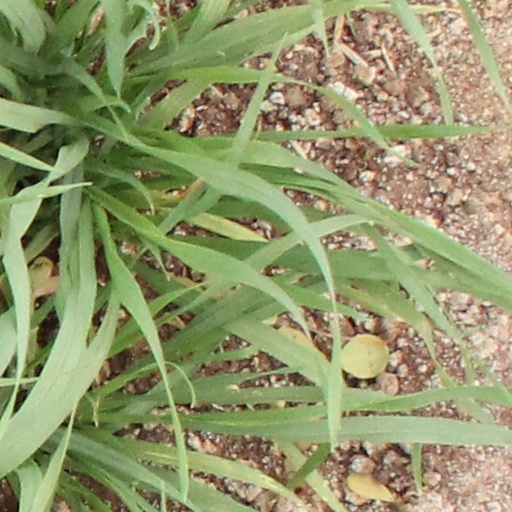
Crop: wheat